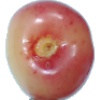
Label: Cherry Rainier 1